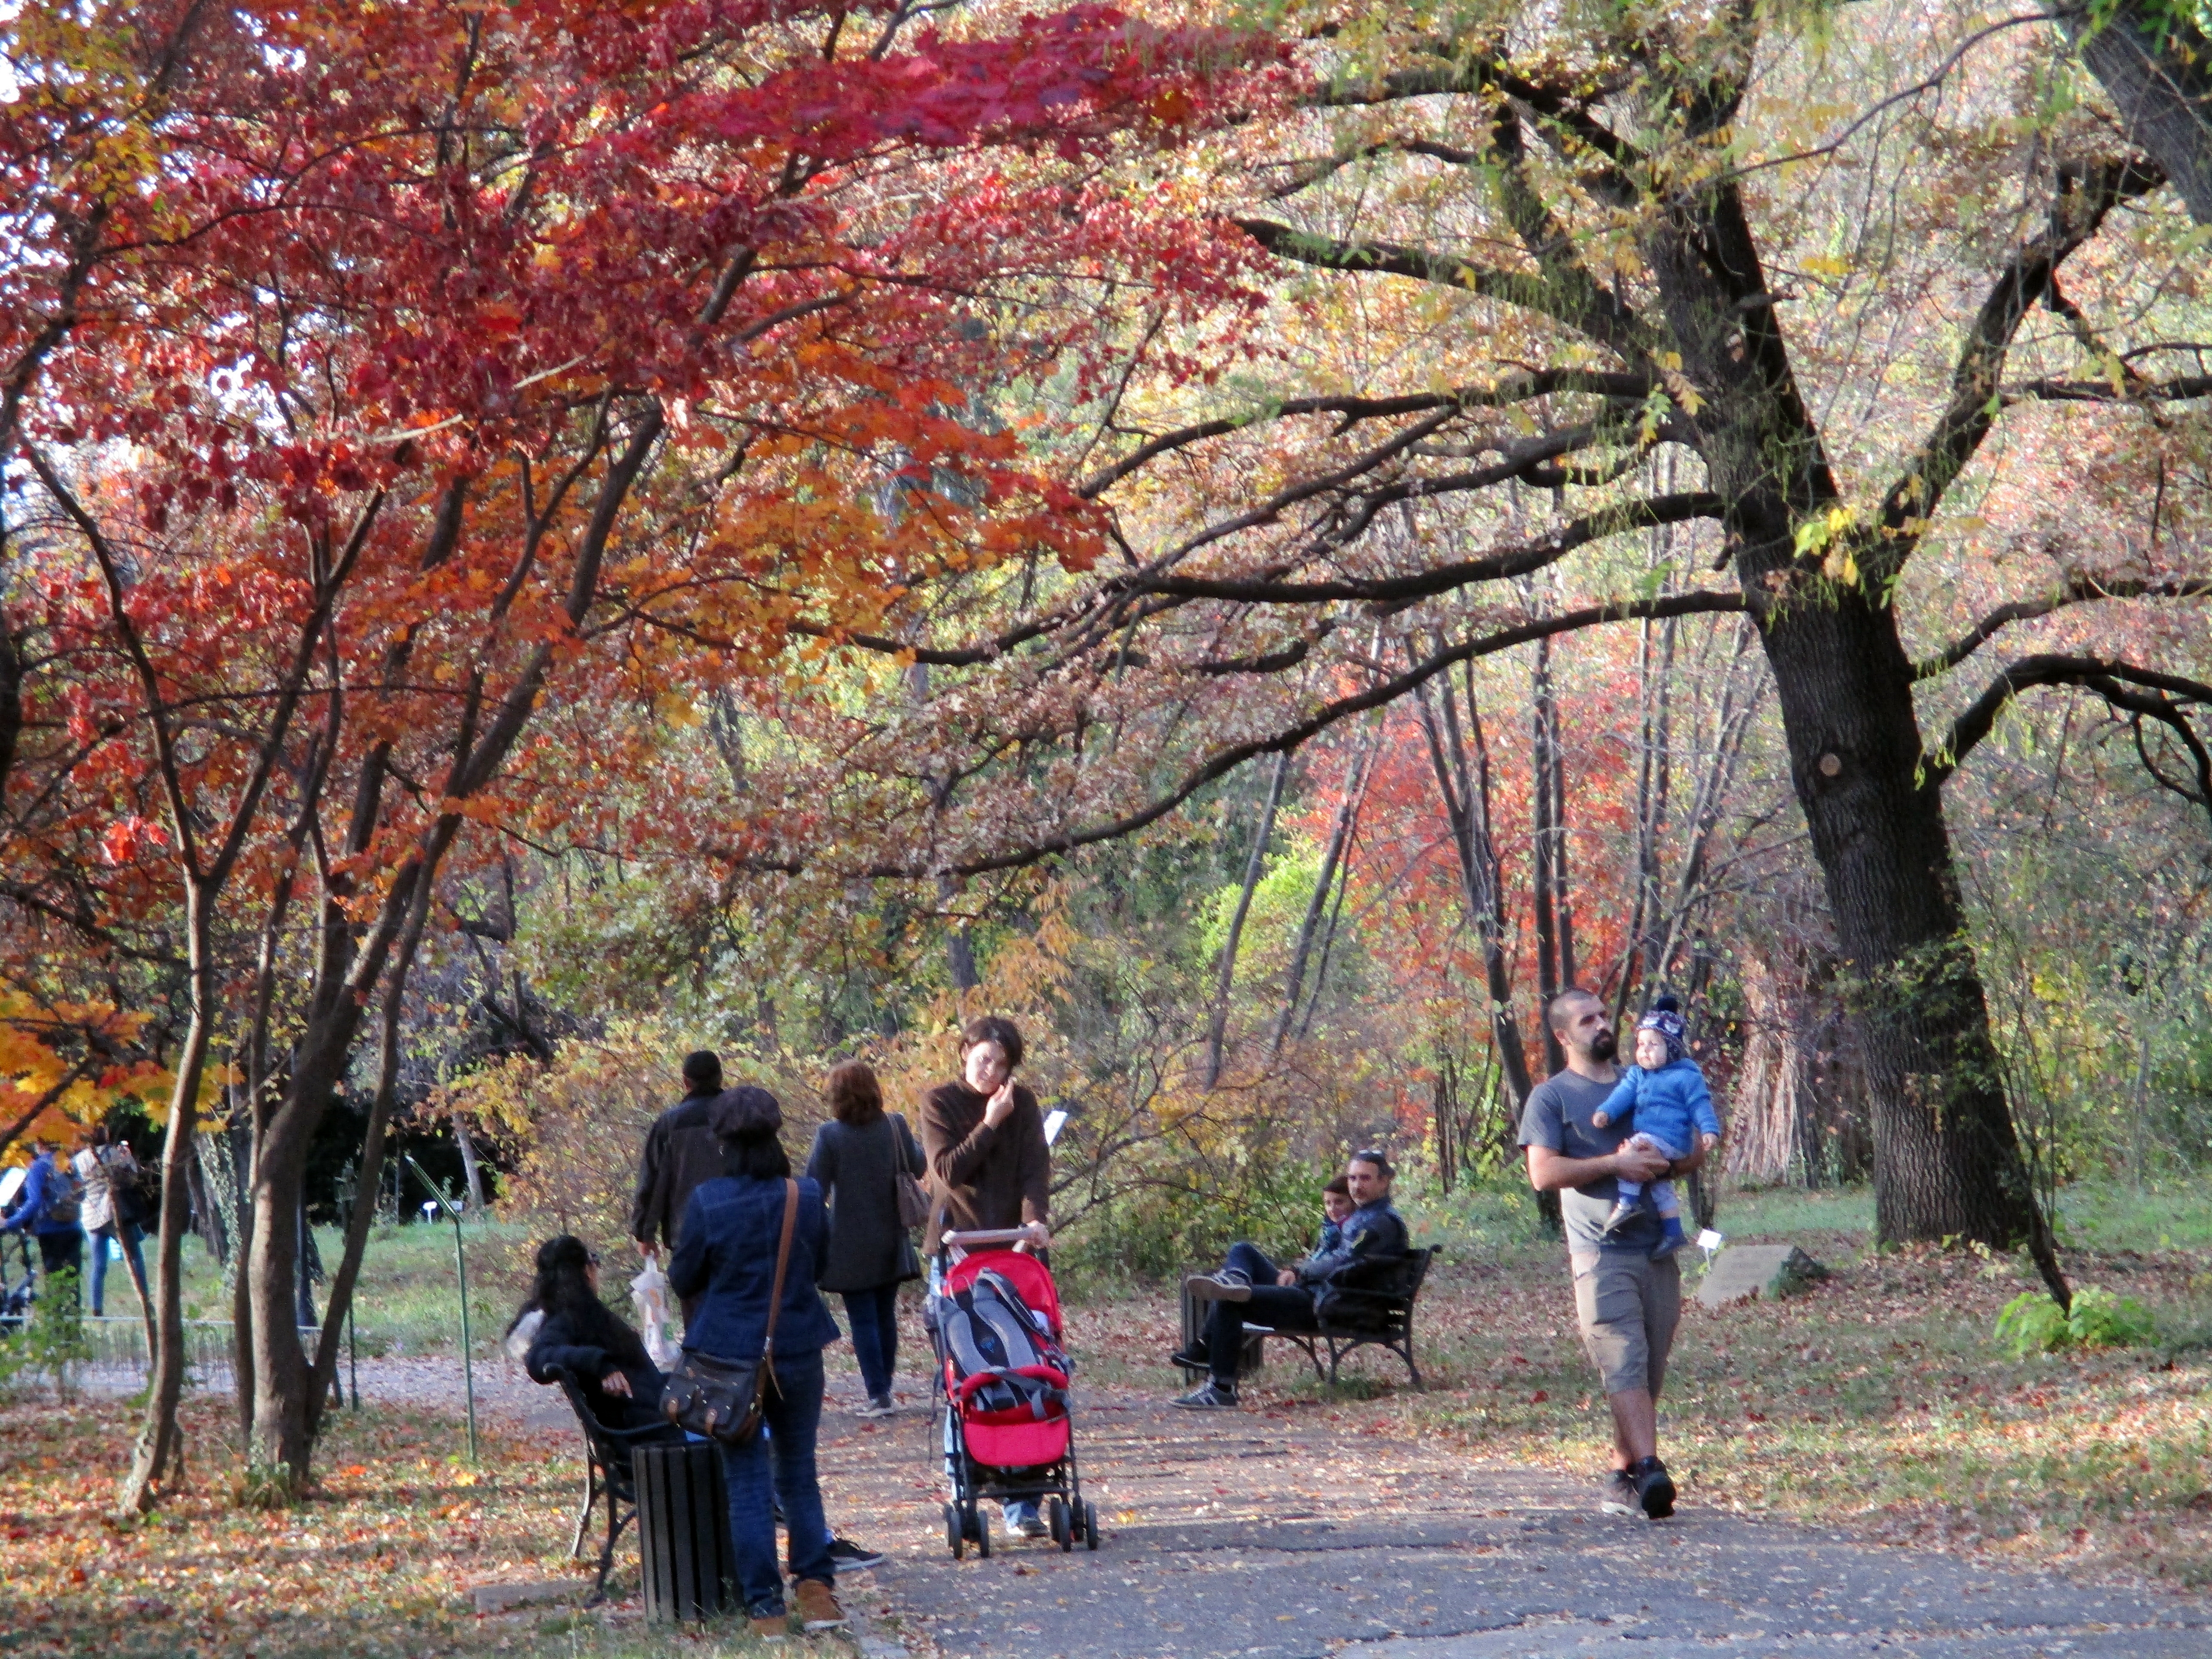
trees, foliage, autumn, park, botanical, walking, people, strolling, alleys, autumn colors, leaves, tree, leaf, natural landscape, plant, deciduous, woody plant, spring, botany, blossom, state park, flower, leisure, recreation, cherry blossom, branch, pedestrian, grove, tourism